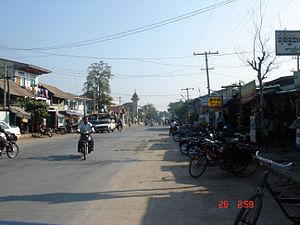
Kyaukse est une petite ville de Birmanie située dans la Région de Mandalay. Elle se trouve à une cinquantaine de kilomètres de Mandalay.